British Rail Class 385

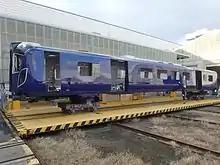
A Class 385 bodyshell being built by Hitachi at Kasado Works

Construction of the first Class 385 units commenced in November 2015, with the first units being delivered in December 2016. The construction process in Newton Aycliffe involved heavily defined processes, including 1,400 standard operating procedures generated from experience at Hitachi's Pistoia plant in Italy and Kasado factory in Japan. The bodyshells, supplied by Kasado, were shipped to Newton Aycliffe and subjected to around seven days of static fitting out, after which they were moved through the production area via an internal traverser; each vehicle required 2,100man-hours to complete. Roughly 71 percent of all components were sourced within the United Kingdom.